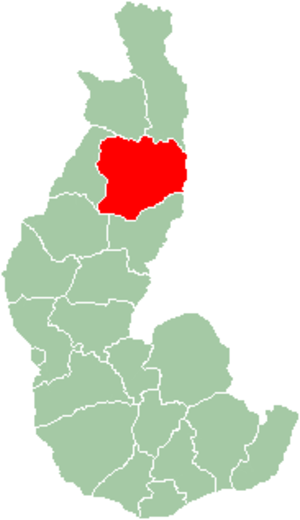
Carte de localisation de la région de Mahabo dans la province de Toliara.